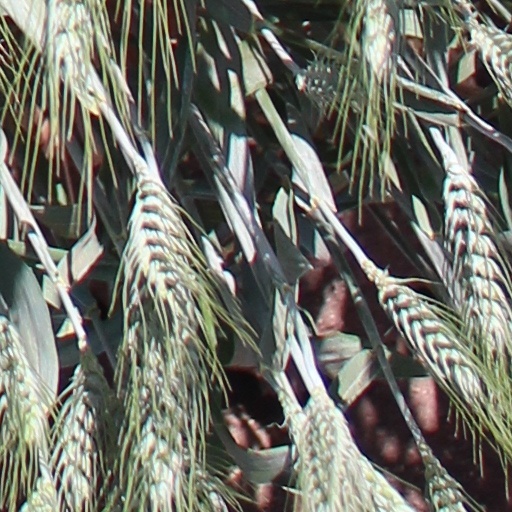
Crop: wheat